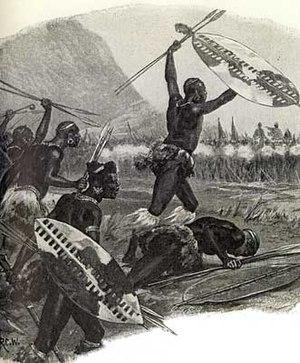
La bataille de Rorke's Drift est livrée les 22 et 23 janvier 1879, pendant la guerre anglo-zouloue de 1879.